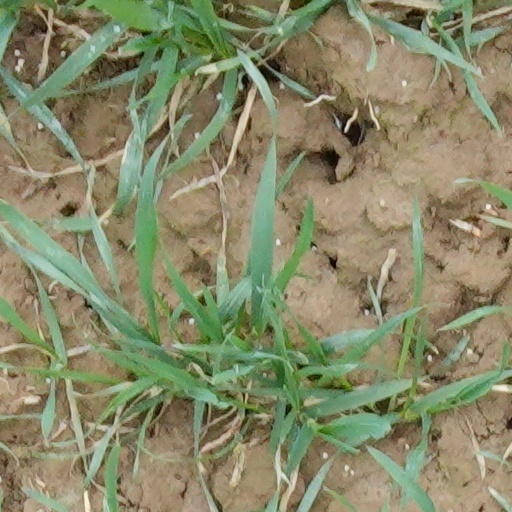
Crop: wheat